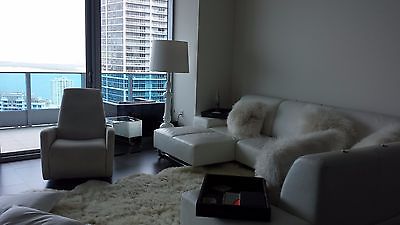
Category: sofa